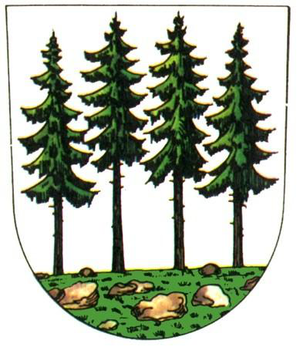
Volary est une ville du district de Prachatice, dans la région de Bohême-du-Sud, en République tchèque. Sa population s'élevait à 3 792 habitants en 2018.